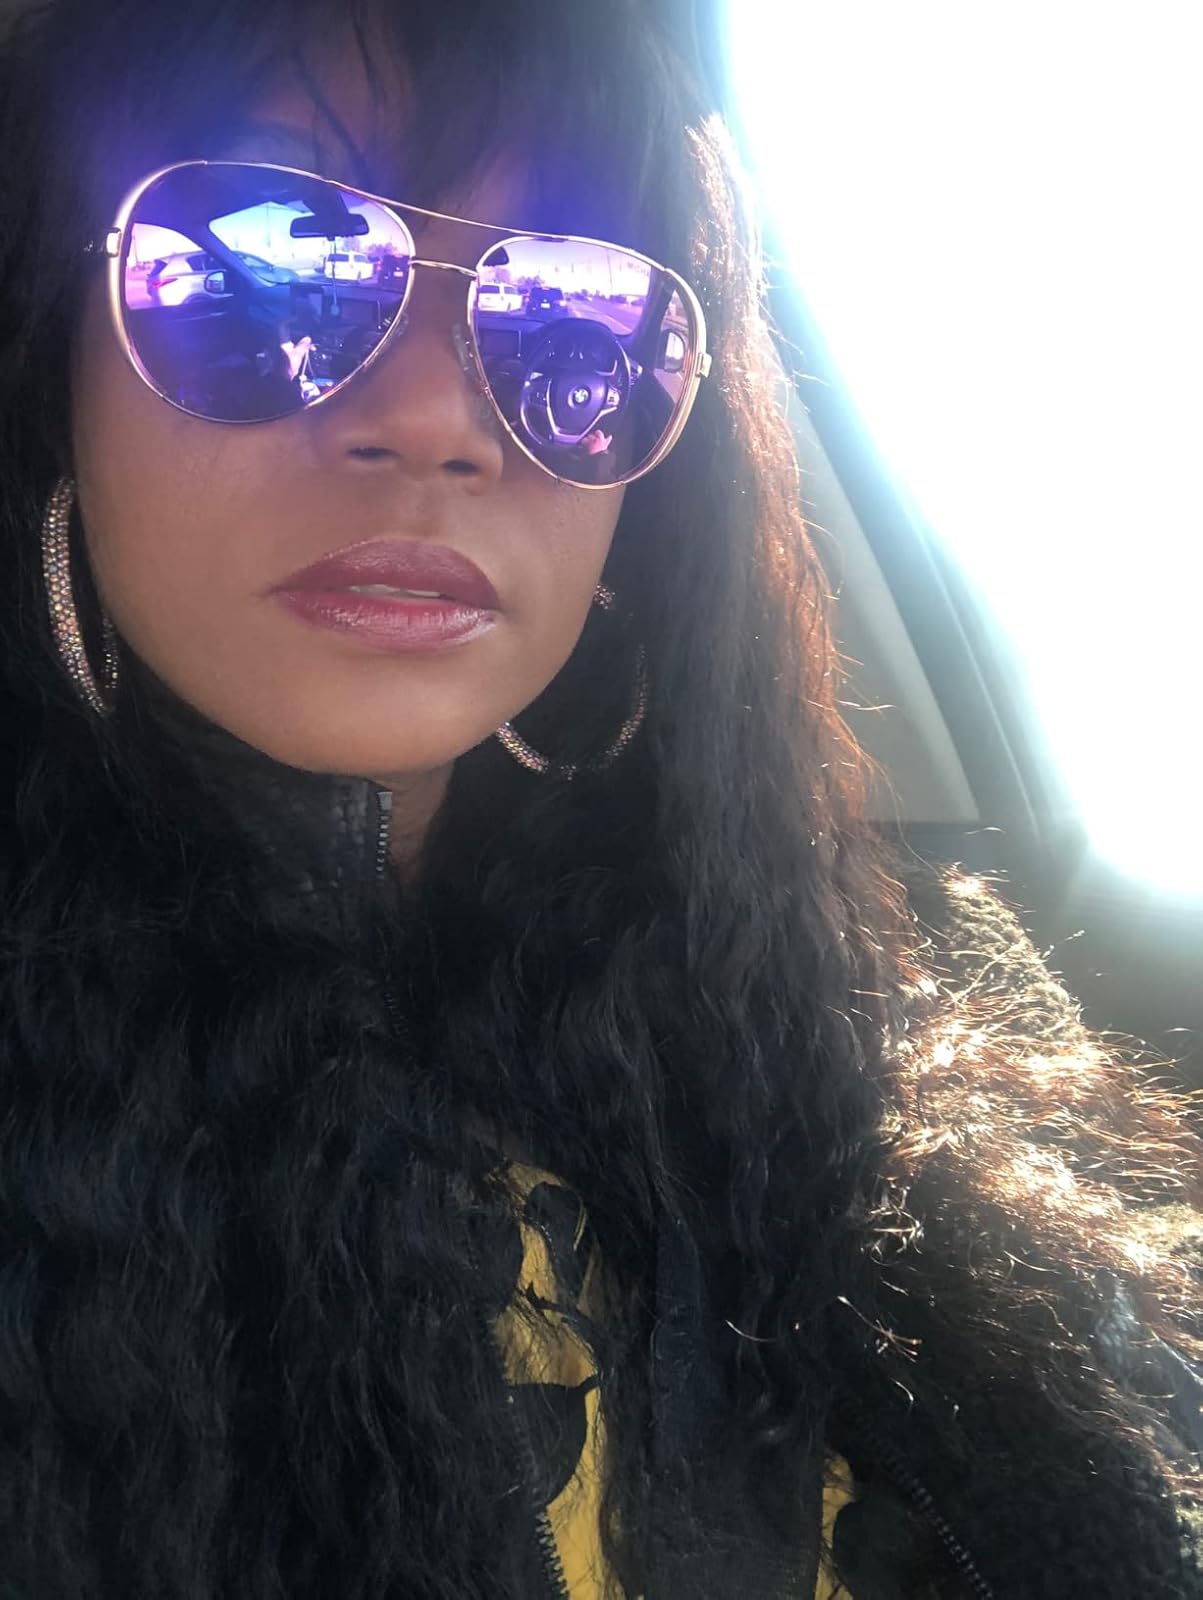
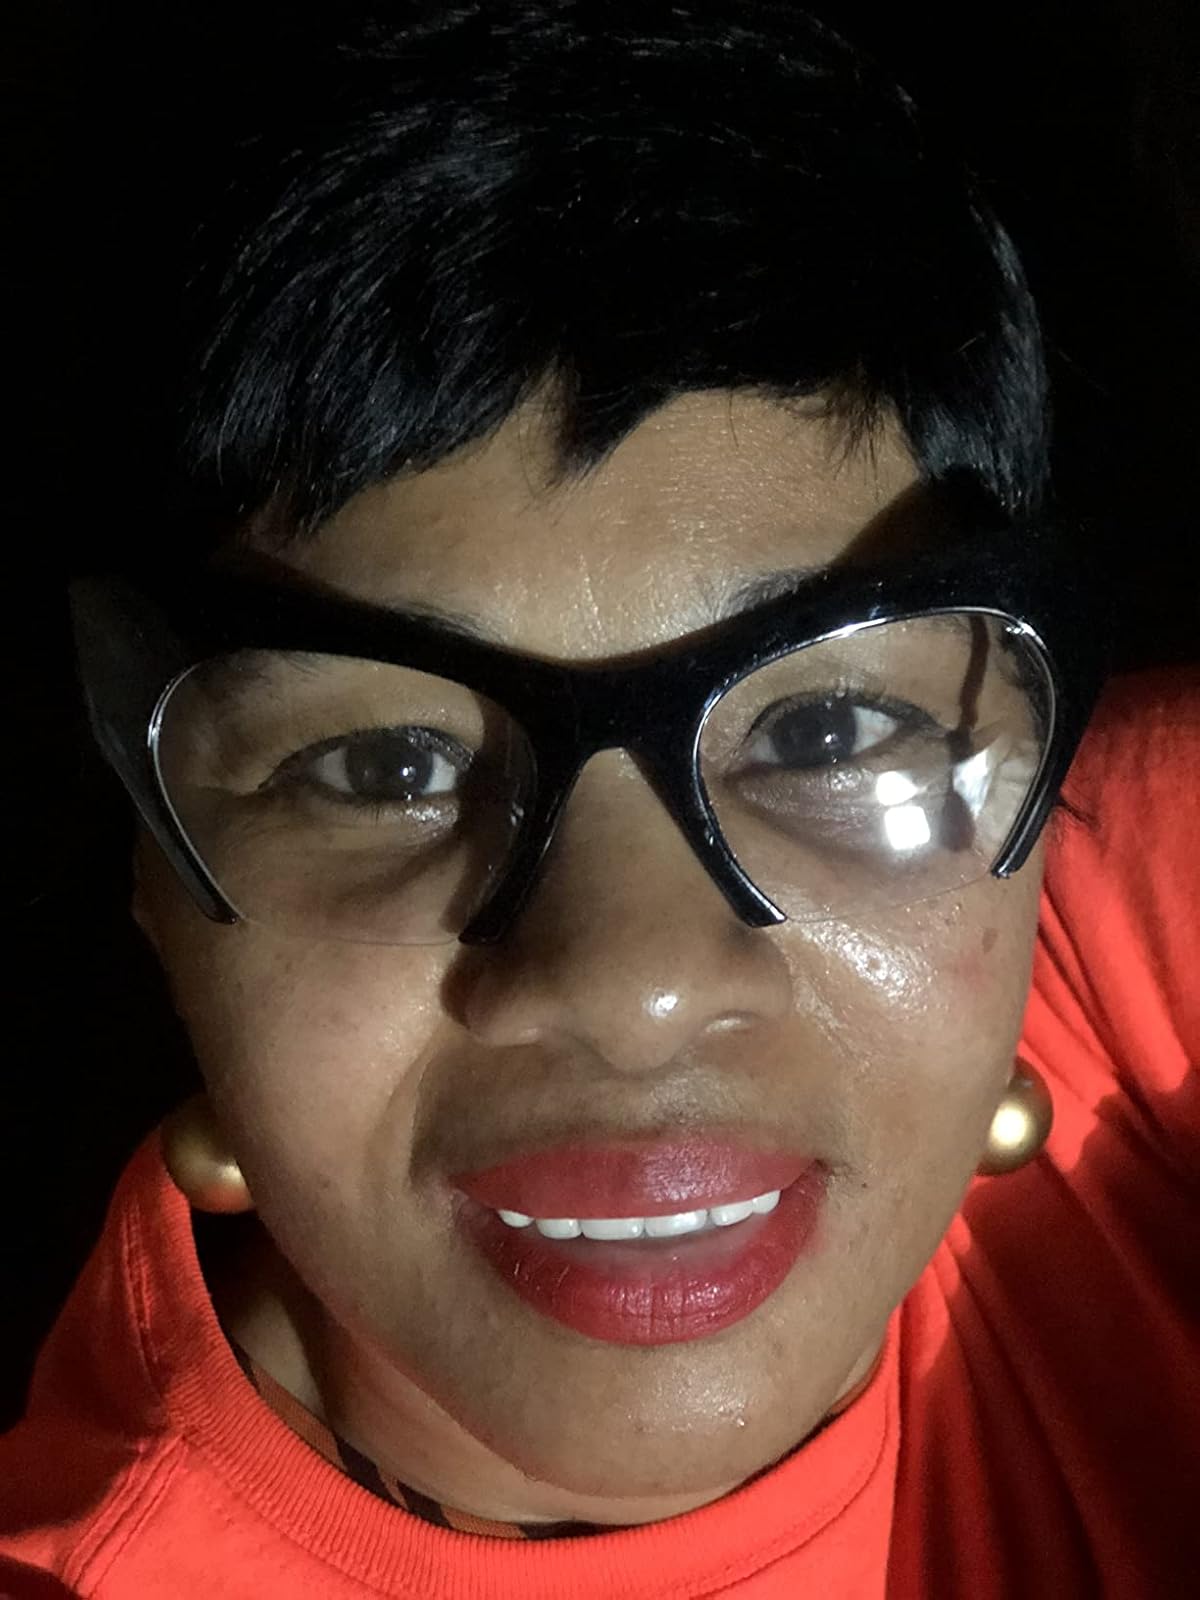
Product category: accessories_sunglasses
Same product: no